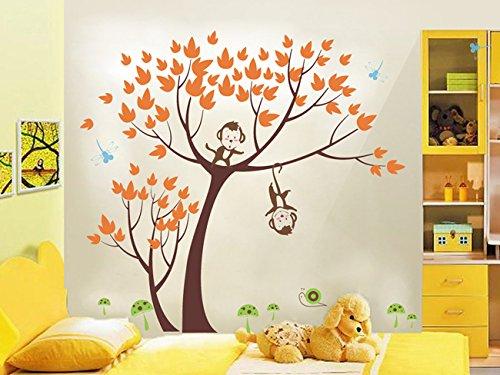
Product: Pop Decors"Monkeys Party" Beautiful Wall Stickers for Kids Rooms
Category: Baby Products | Nursery | Décor | Wall Décor | Stickers
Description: Do not use on textured walls orange, sandy, and grainy, fresh paint less than 14 days and low VOC Volatile organic compound paint.
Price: $80.30